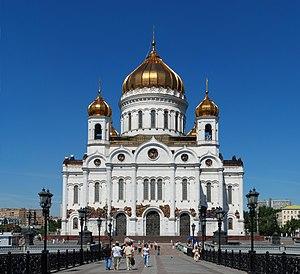
La cathédrale du Christ-Sauveur, située à Moscou, a été édifiée une première fois entre 1839 et 1883 sur les plans de l’architecte russe Constantin Thon, en mémoire de la victoire de la Russie sur la Grande Armée de Napoléon Iᵉʳ. Détruite sous Staline en 1931, elle fut reconstruite presque à l’identique entre 1995 et 2000. Elle est dédiée au Christ Sauveur. C'est l'église-cathédrale de Moscou, siège du patriarcat.
Cet article traite de la religion en Europe en tant que tradition culturelle, sans préjuger du taux de croyants convaincus et de pratiquants réguliers dans chaque confession.